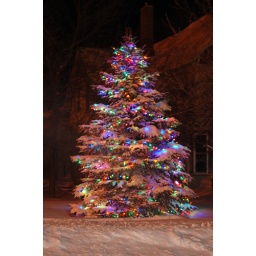
A tree right around the corner from our house is this tree. After the snow fell it was so beautiful!